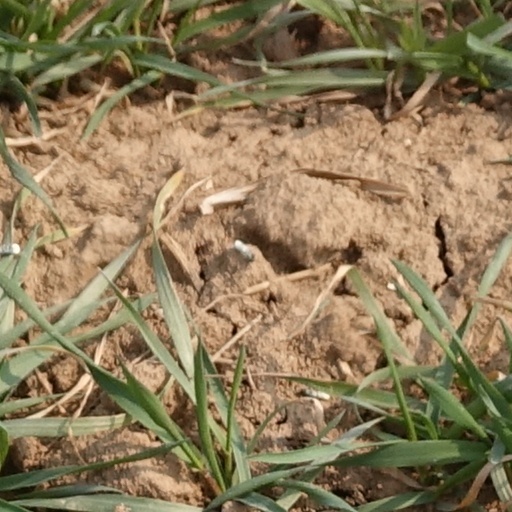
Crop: wheat